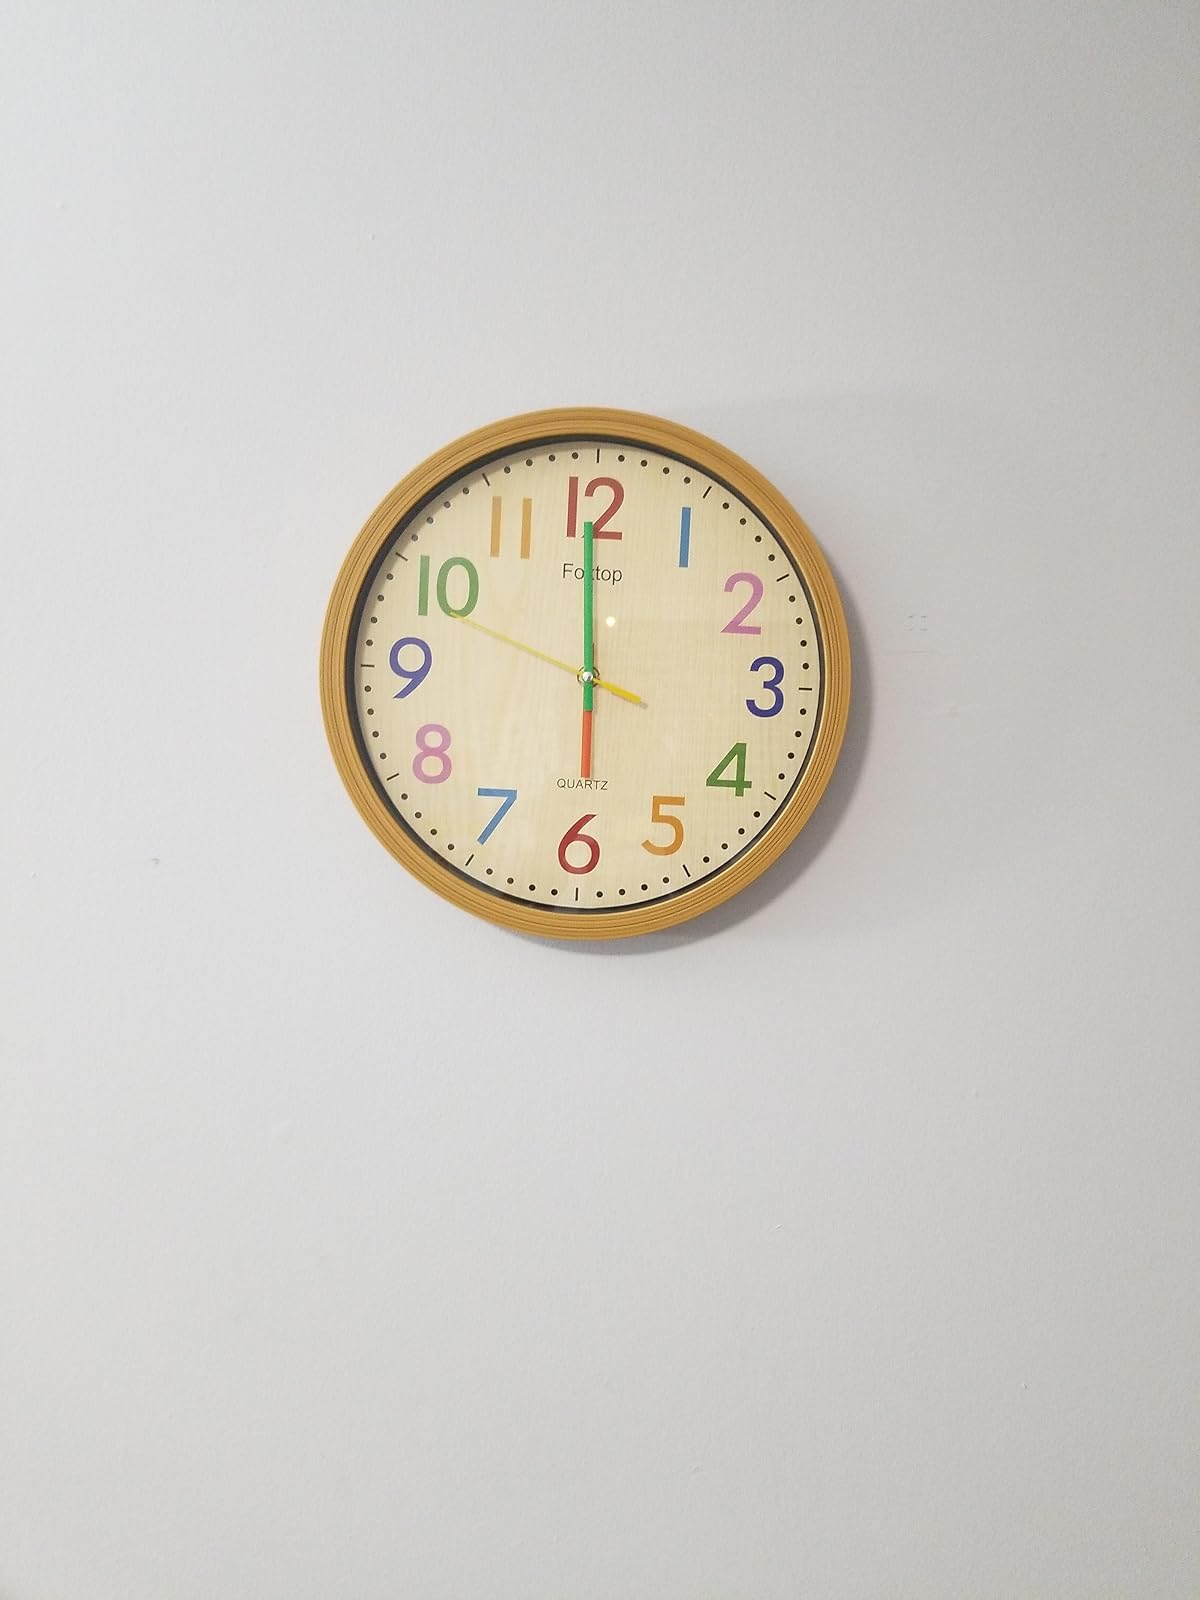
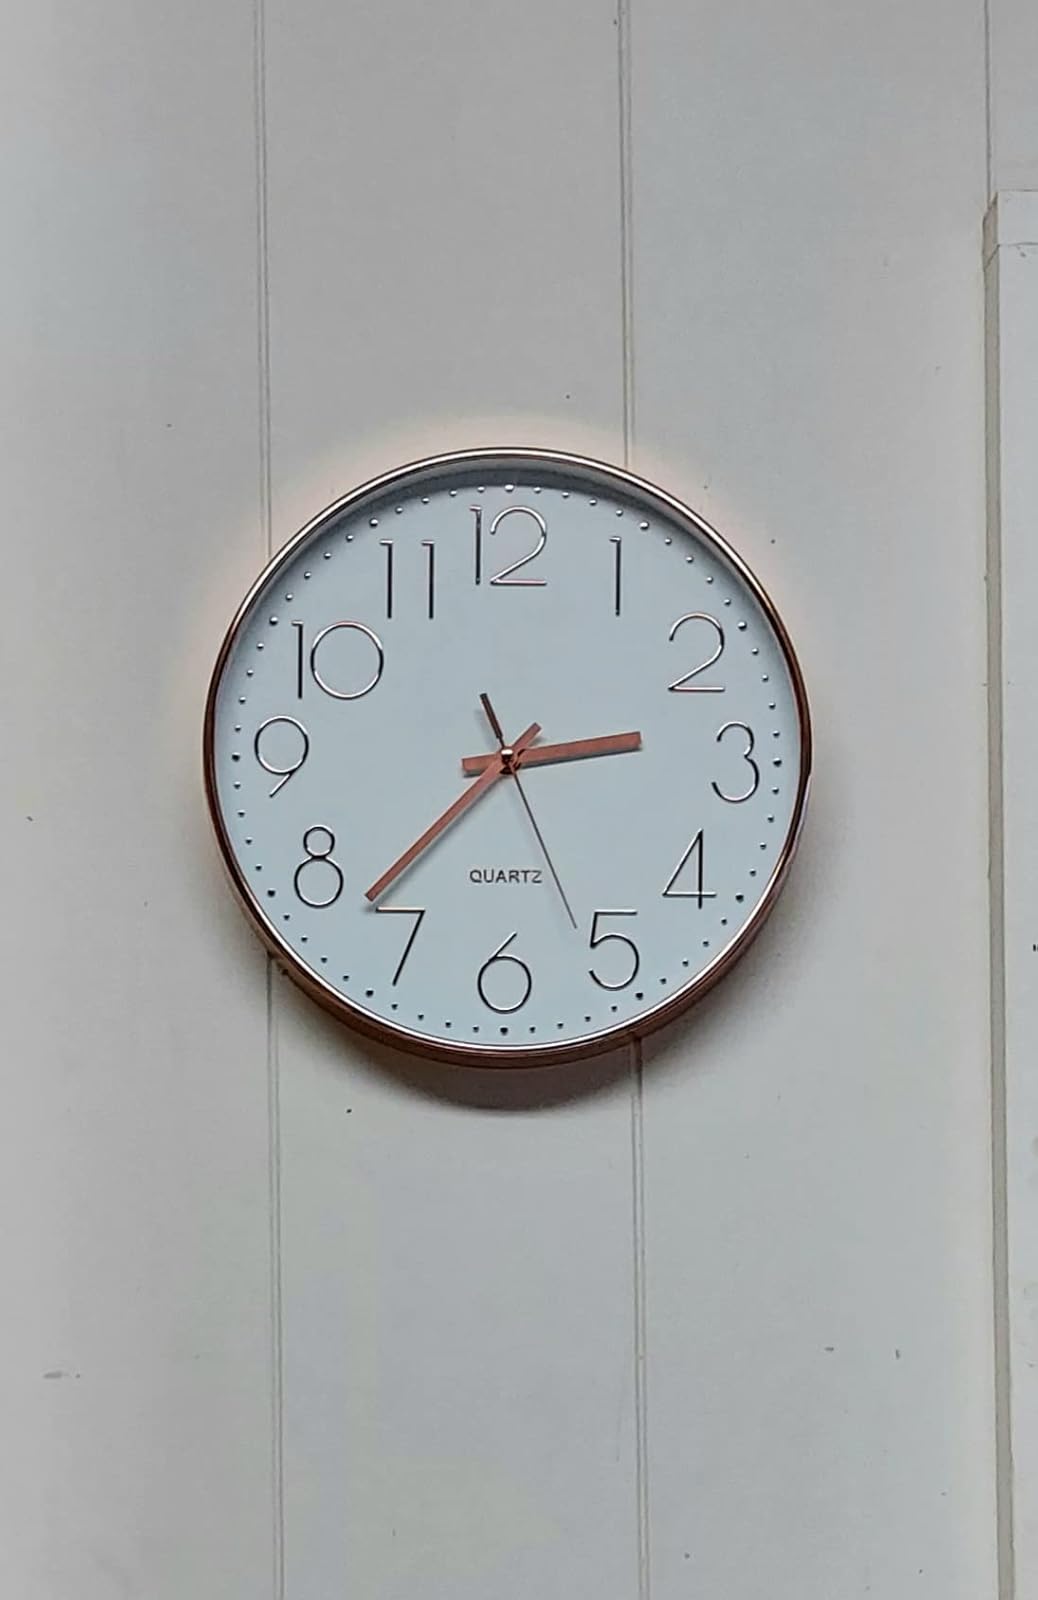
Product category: clock
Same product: no